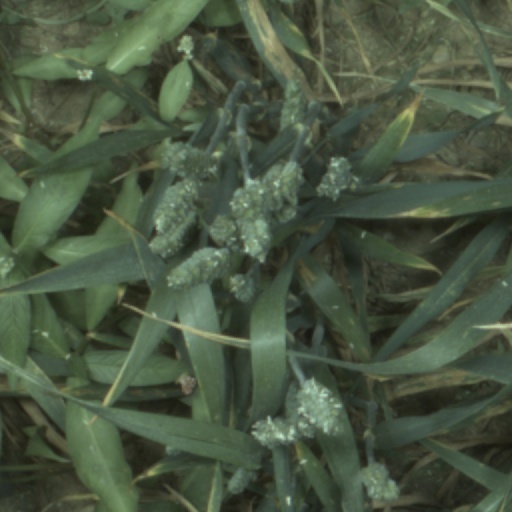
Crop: wheat